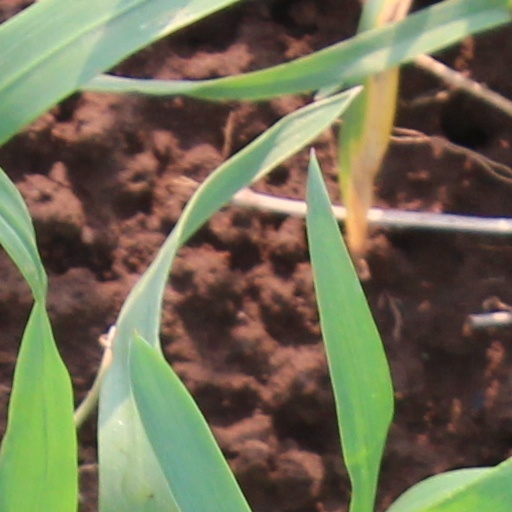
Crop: wheat